Duke of Cornwall

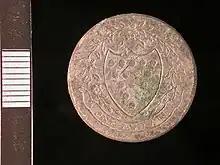
Silver-plated cast copper alloy button with incised coat of arms of the Duke of Cornwall

The coat of arms of the duke of Cornwall is blazoned as "sable, fifteen bezants", that is, a black field bearing fifteen golden discs. The arms are now used as a badge by the prince of Wales, and they appear below the shield in his coat of arms, along with his other badges.